Hawker Sea Fury

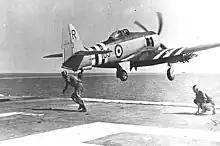
A Sea Fury FB.11 launches from in 1951

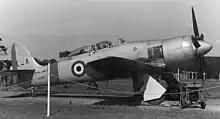
Sea Fury T.20 two-seat trainer of No. 1831 Squadron RNVR at RNAS Stretton, Cheshire, in 1951

778 Naval Air Squadron was the first unit of the Fleet Air Arm to receive the Sea Fury, with deliveries commencing in February 1947 to the squadron's Intensive Flying Development Unit, while 787 Squadron, the Naval Air Fighting Development Squadron, received the Sea Fury in May that year. The first operational unit to be equipped with the Sea Fury was 803 Naval Air Squadron of the Royal Canadian Navy, which replaced Seafires with Sea Furies in August 1947, with 807 Naval Air Squadron was the first operational Royal Navy Sea Fury squadron when it received the aircraft in September that year. The Seafire was ill-suited to carrier use, as the pilot's poor view of the deck and the aircraft's narrow undercarriage made both landings and takeoffs difficult. Consequently, the Sea Fury F Mk X replaced the Seafire on most carriers. For some years the Sea Fury and Seafire operated alongside each other, with the shorter-range Seafire operating as a fleet defence fighter while the Sea Fury was employed as a longer-range fighter-bomber.